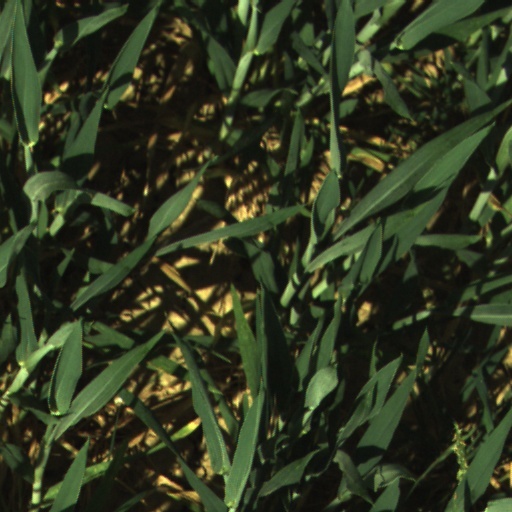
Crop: wheat